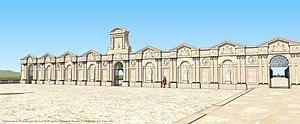
Restitution du portail d'entrée du château de Berny, XVIIe siècle
Le château de Berny est un château détruit, qui se trouvait dans ce qui est aujourd’hui le Val-de-Marne, à Fresnes, à la limite avec Antony dans les Hauts-de-Seine, sur la route de Paris à Orléans où est situé le carrefour de la Croix de Berny qui lui doit son nom. Quelques vestiges subsistaient encore en 1956 au nᵒ 4 de la promenade du Barrage.